Coballes

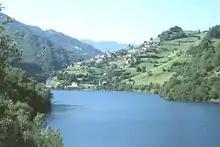
Coballes

Coballes (Asturian: "Coballes") is one of ten parishes (administrative divisions) in Caso, a municipality within the province and autonomous community of Asturias, in northern Spain.